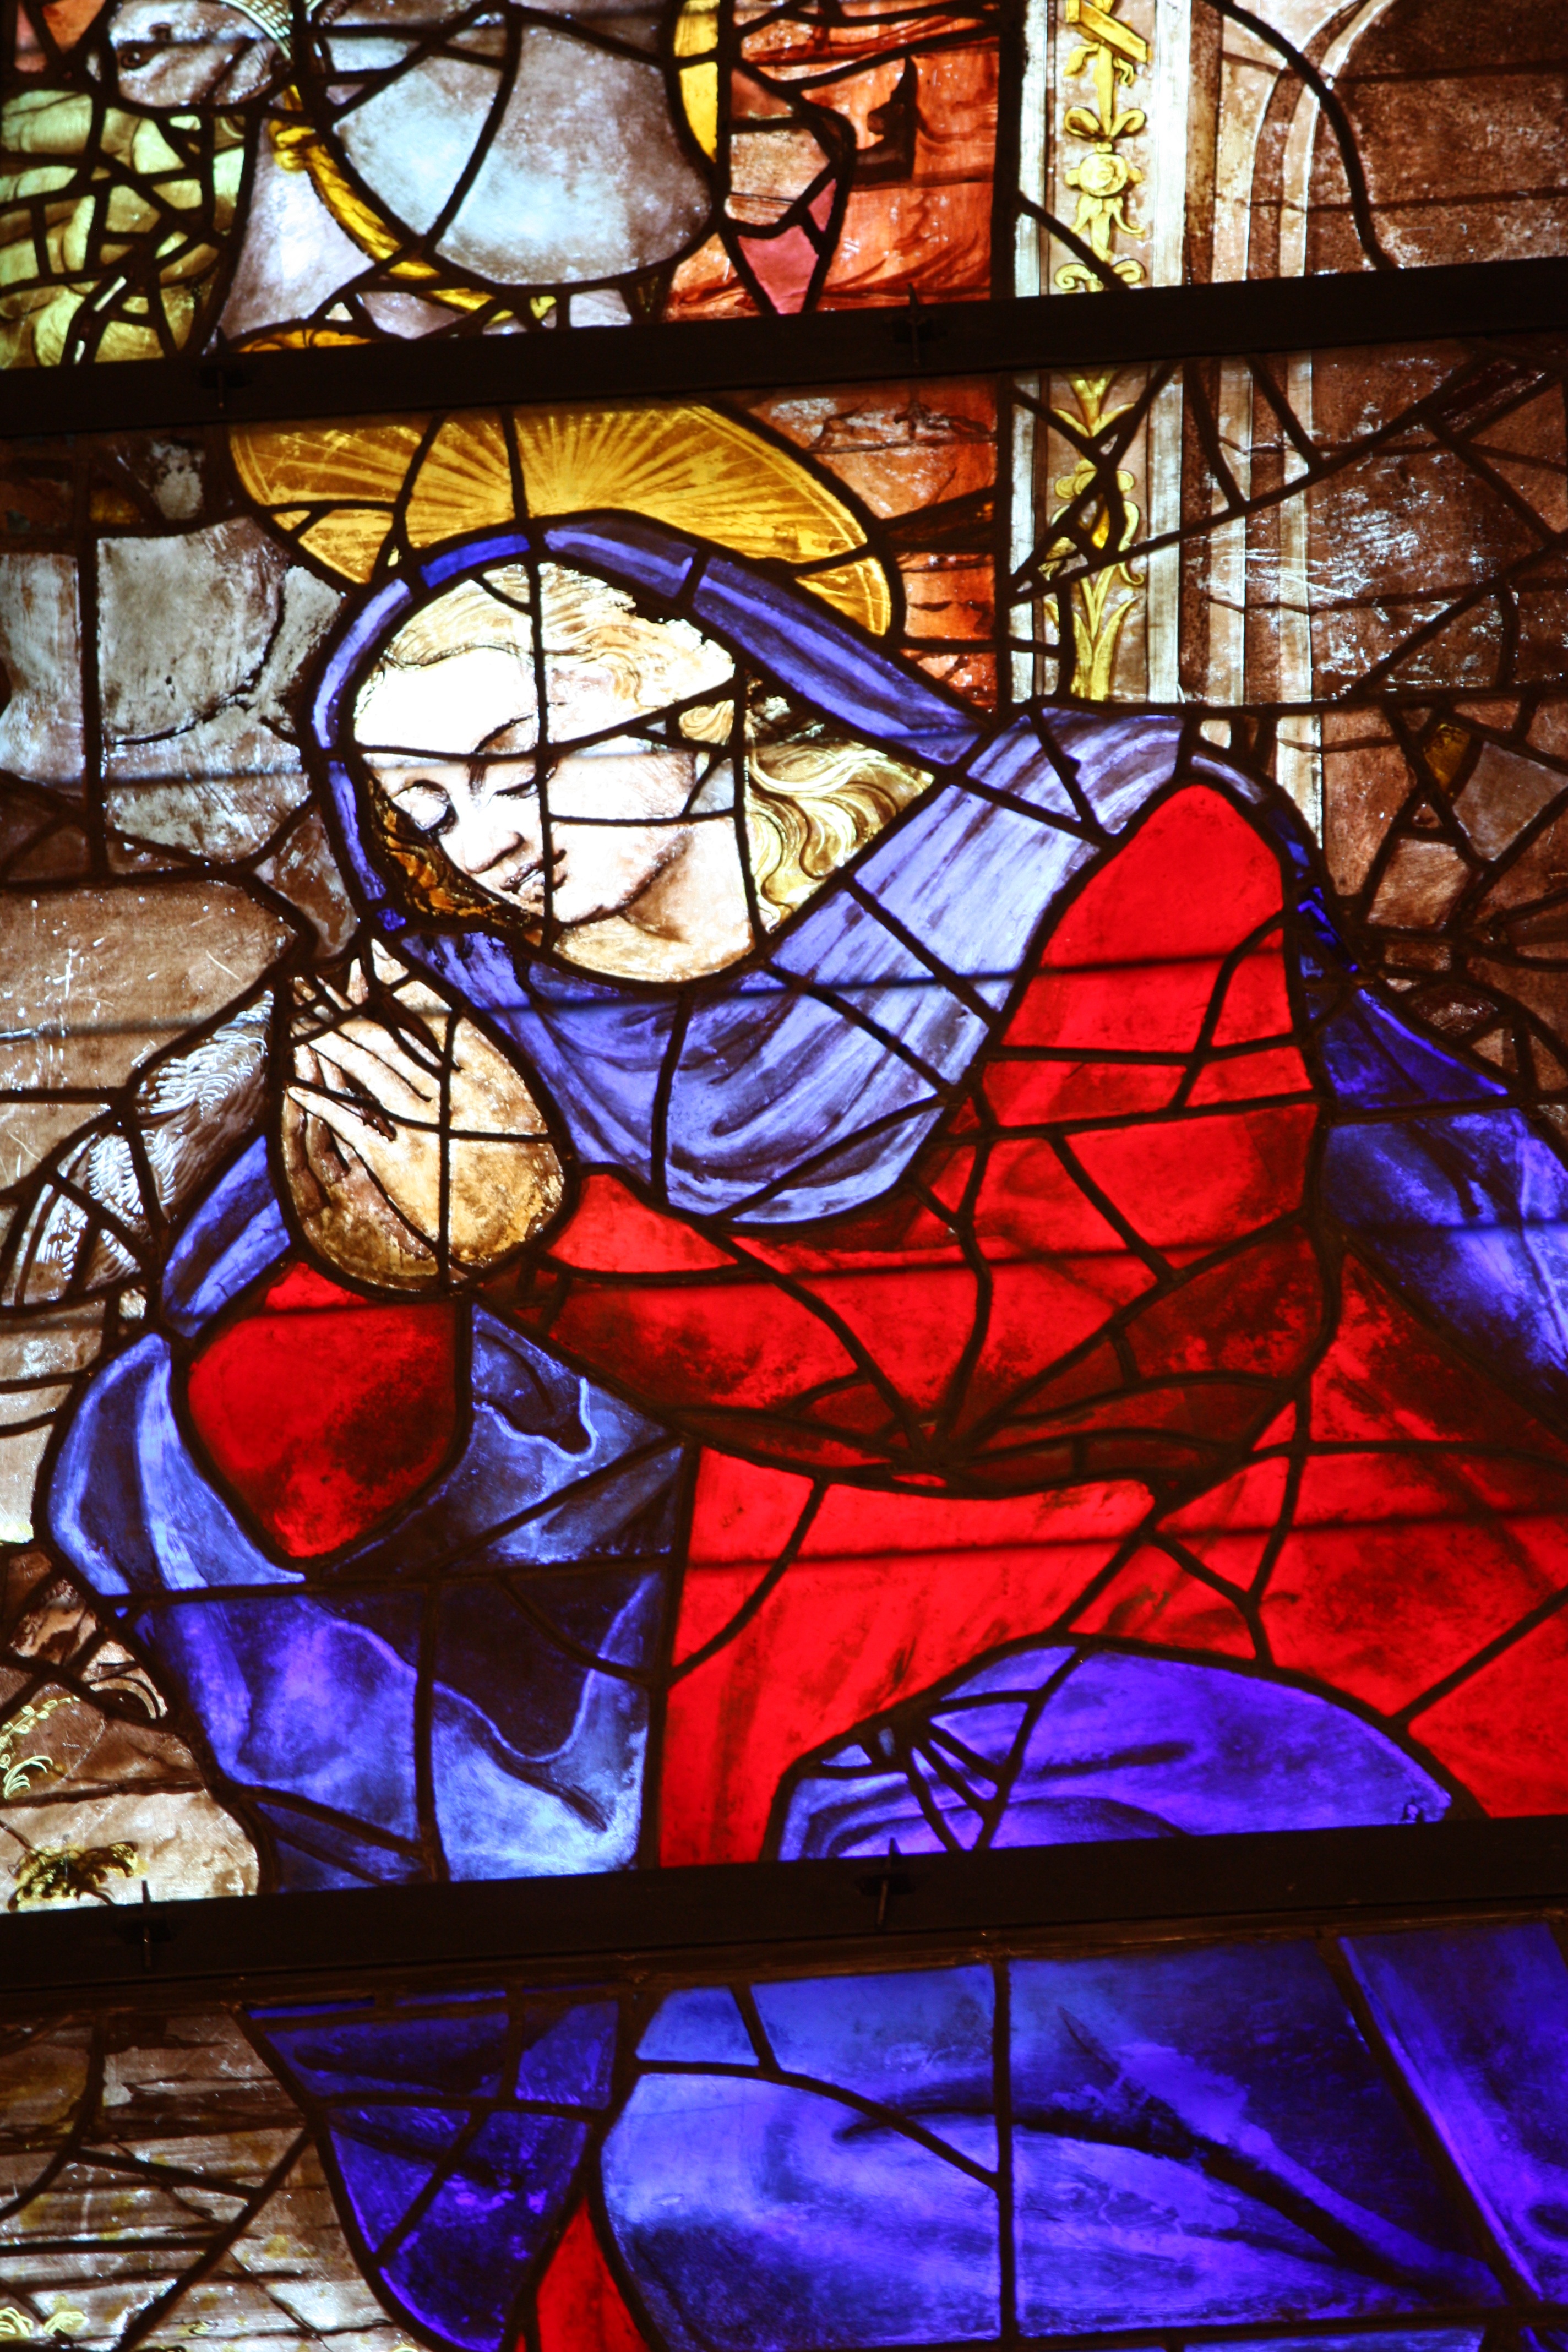
light, window, glass, church, material, stained glass, faith, symmetry, prayer, leon, virgin, stained glass window